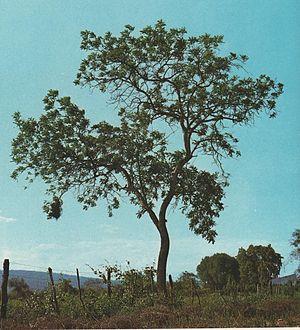
Pterogyne nitens est une espèce de plantes dicotylédones de la famille des Fabaceae, sous-famille des Faboideae, originaire d'Amérique du Sud. C'est l'unique espèce acceptée du genre Pterogyne.